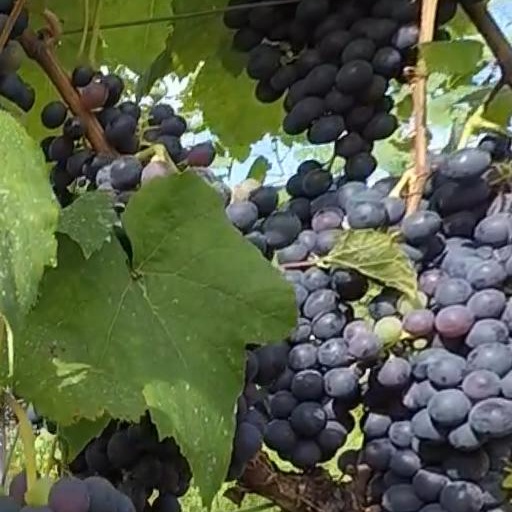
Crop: grape